Sébastien Denaja

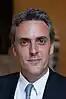
Denaja in 2012

Sébastien Denaja (born 14 January 1979) is a French politician serving as a member of the Regional Council of Occitania since 2021. From 2012 to 2017, he was a member of the National Assembly.